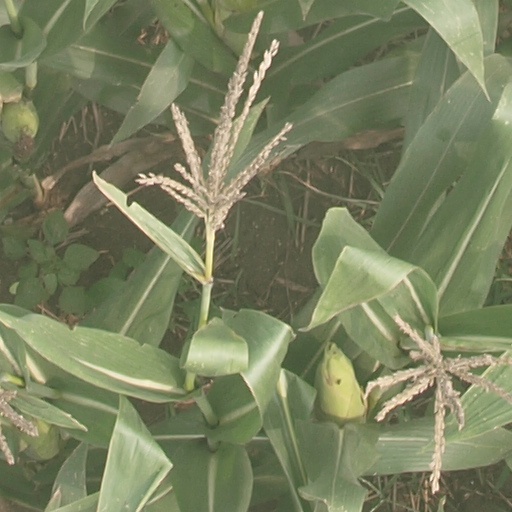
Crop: maize; corn